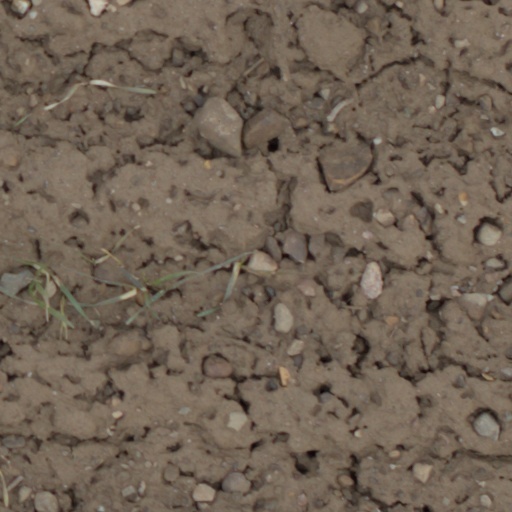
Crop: wheat